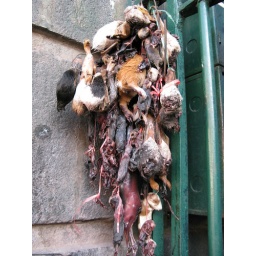
dried animal fetuses in the market